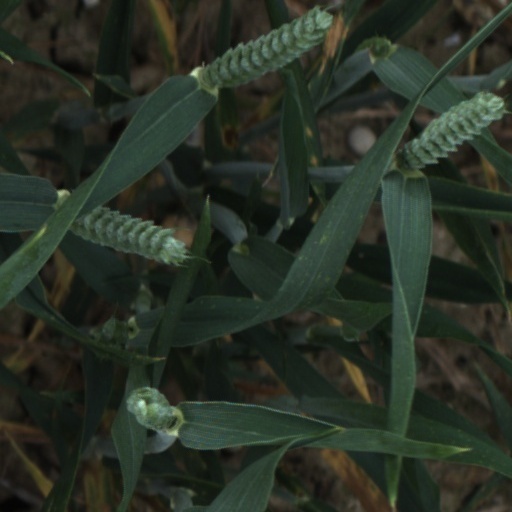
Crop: wheat